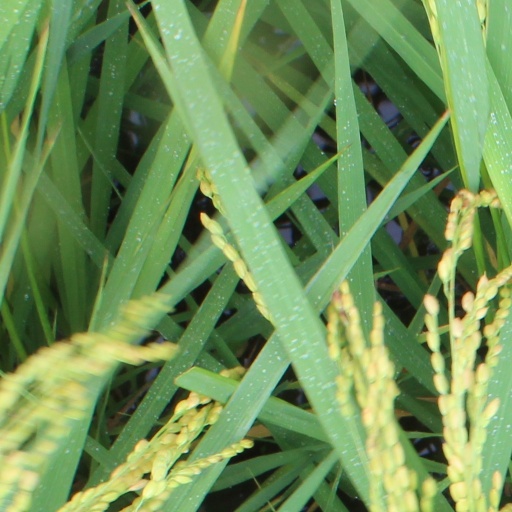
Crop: rice